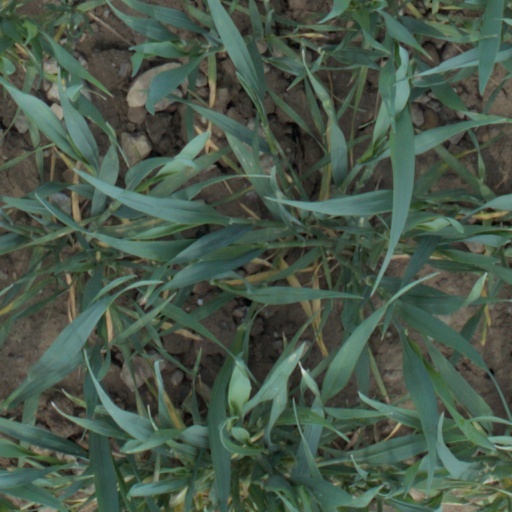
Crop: wheat